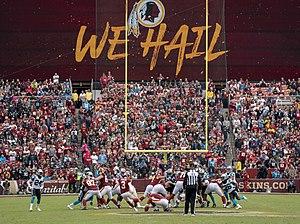
Les controverses sur la représentation des natifs américains dans le sport, correspond à l'utilisation de termes, images, symboles ou toute représentation faisant référence aux peuples autochtones, aux Premières Nations ou leurs cultures, de manière péjorative, et ce, dans le sport professionnel, universitaire ou amateur aux États-Unis et au Canada. Avec les années 1960 et les premiers mouvements de défense des droits civiques des natifs américains, des voix des natifs américains dénoncent l'utilisation de leur culture, qui véhicule dans les médias, en particulier à travers les sports populaires, des stéréotypes et des préjugés. Ainsi, l’utilisation des noms de tribus, ou bien de personnages historiques de la culture amérindienne, est perçue comme une forme d'appropriation culturelle.